Mary Church Terrell

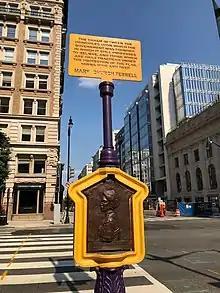
A marker honoring Mary Church Terrell in Washington, D.C.

Mary Church began her career in education in 1885, teaching modern languages at Wilberforce University. After 2 years of teaching in Ohio, she moved to Washington, D.C. to teach Latin at M Street High School. She took a leave of absence from teaching in 1888 to travel and study in Europe for two years, where she became fluent in French, German, and Italian. Eventually, Oberlin College offered her a registrarship position in 1891 which would make her the first African-American women to obtain such position; however, she declined. When she married Robert "Berto" Heberton Terrell in 1891, she was forced to resign from her position at the M Street School where her husband also taught. In 1895 she was appointed superintendent by the Washington DC school board, becoming the first woman to hold this post.